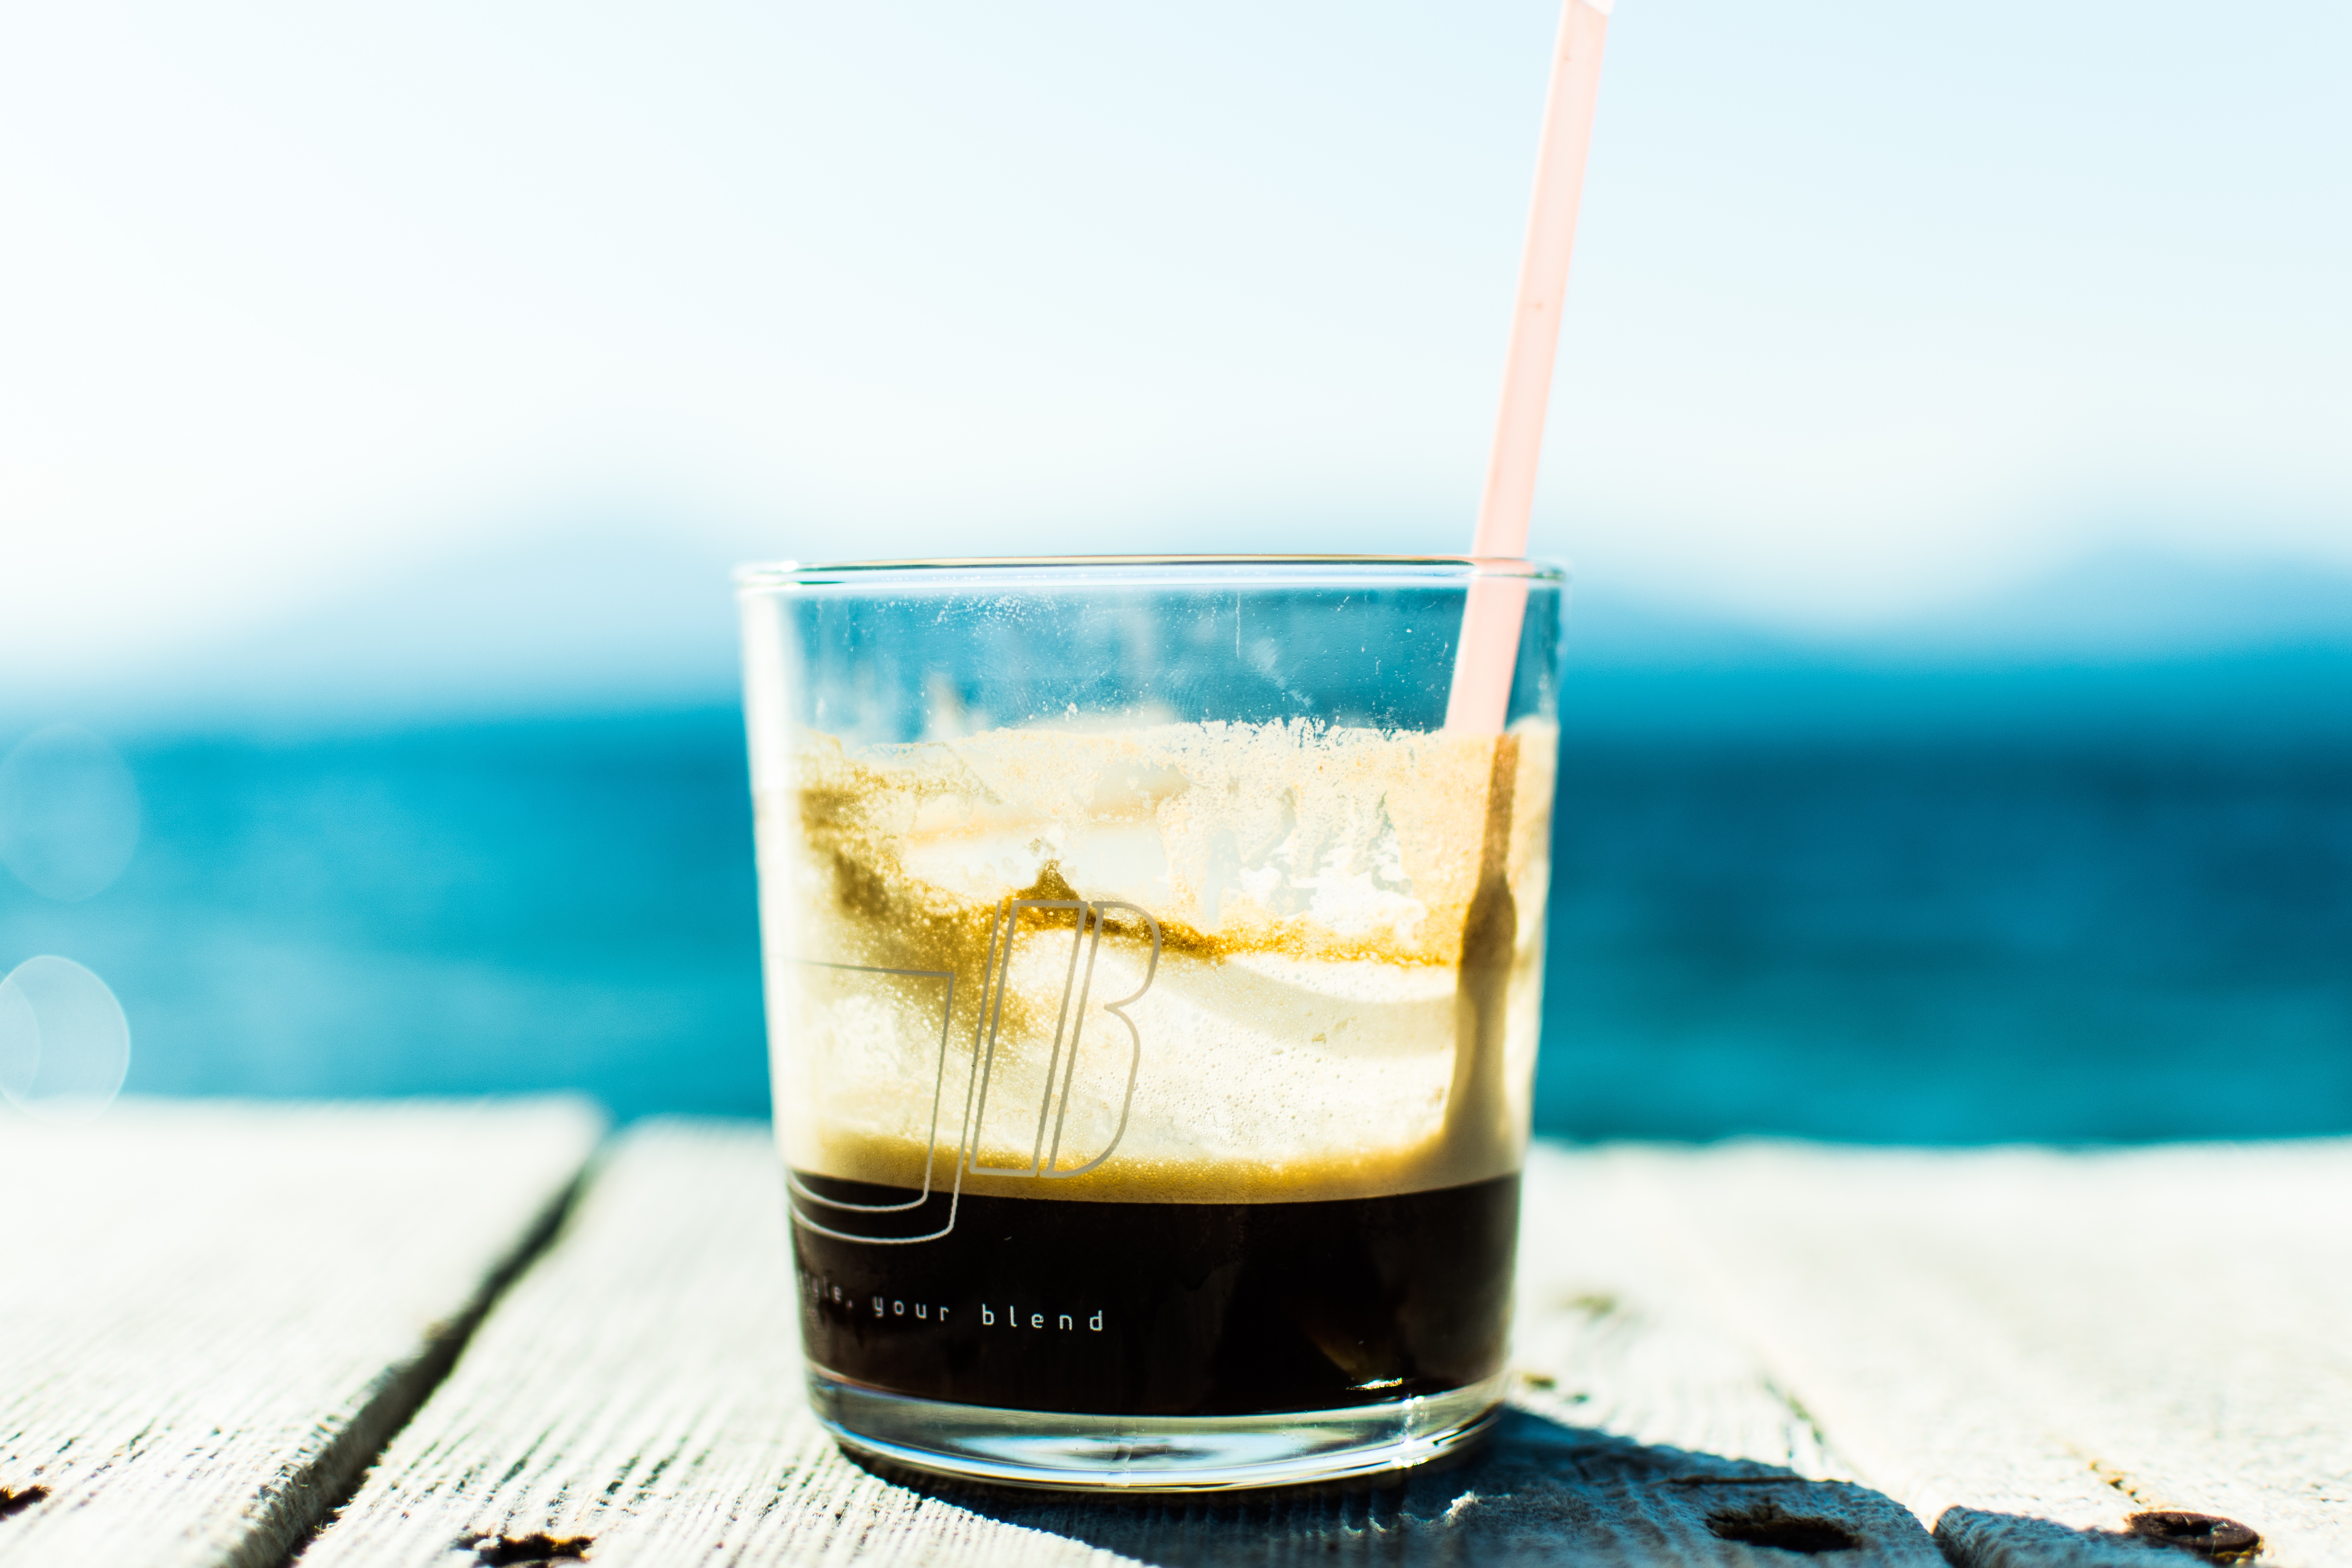
drink, cocktail, liqueur, flavor, alcoholic beverage, distilled beverage